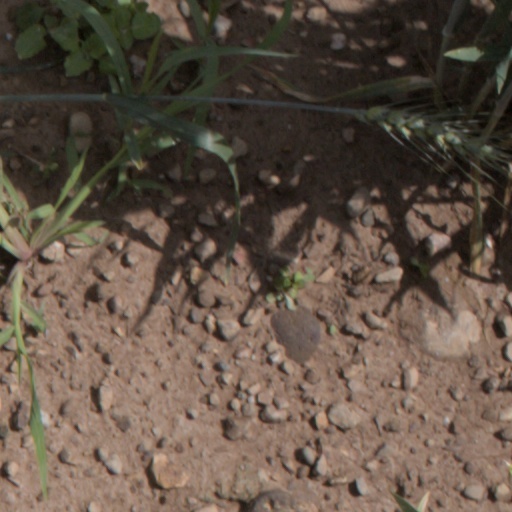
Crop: wheat